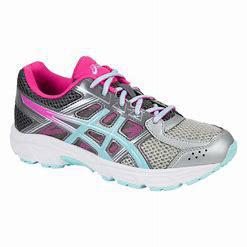
Brand: Asics
Model: Gel Contend 4